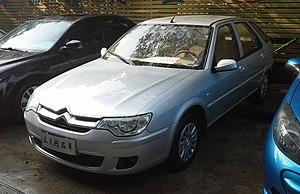
La Citroën Fukang ou Élysée est une berline 4 ou 5 portes assemblée en Chine de 1992 à 2012. La deuxième génération est assemblée en Chine et en Espagne depuis 2012.